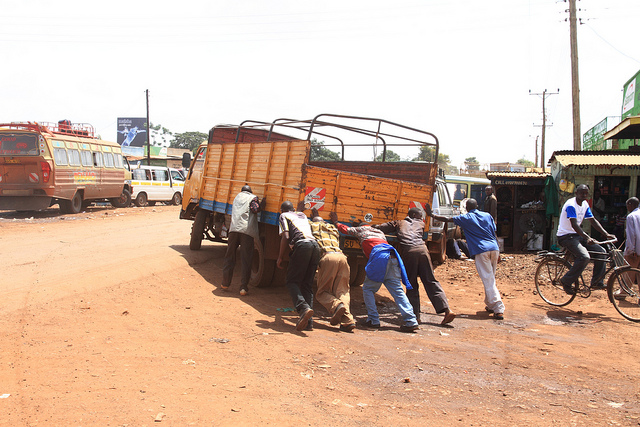
some men pushing a truck out of a ditch

A group of men try to push a large truck onto a road.

A bunch of men pushing a big truck.

Several people pushing a truck from the dirt onto the road.

some people are pushing a truck in a lot